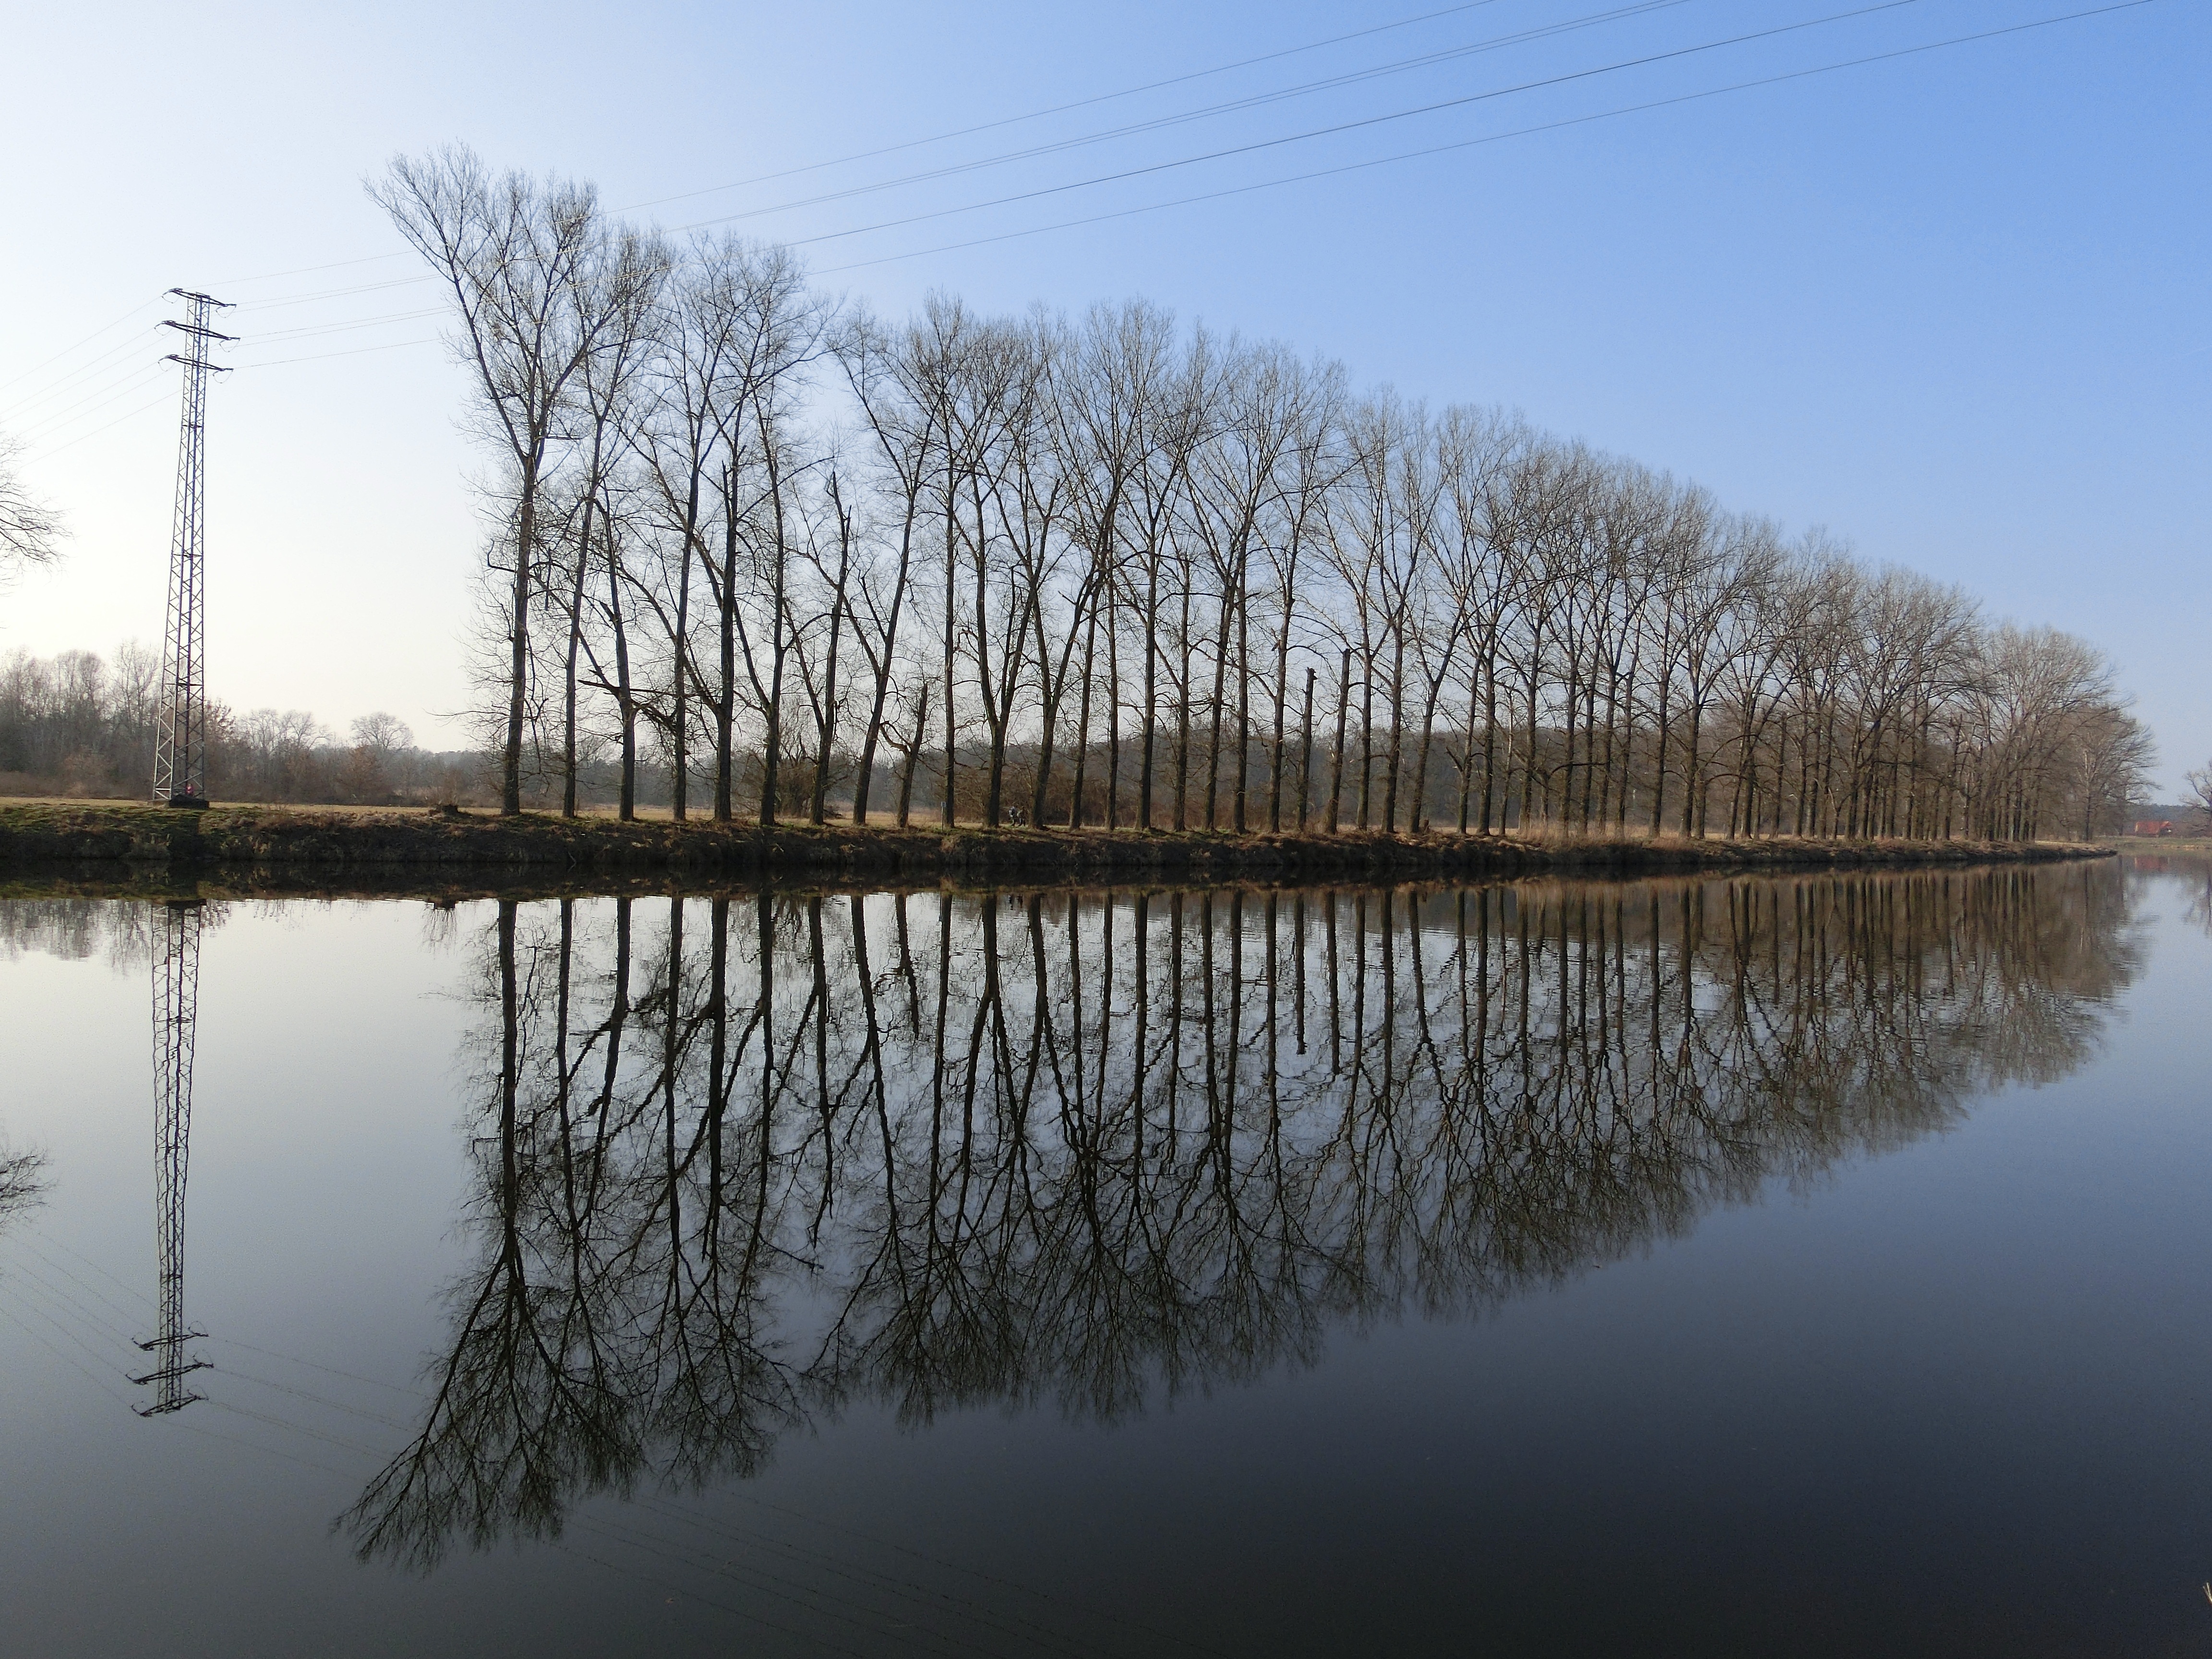
landscape, tree, water, nature, marsh, winter, mist, morning, lake, river, pond, reflection, rest, reservoir, waterway, body of water, trees, avenue, wetland, loch, mirroring, atmospheric phenomenon, woody plant